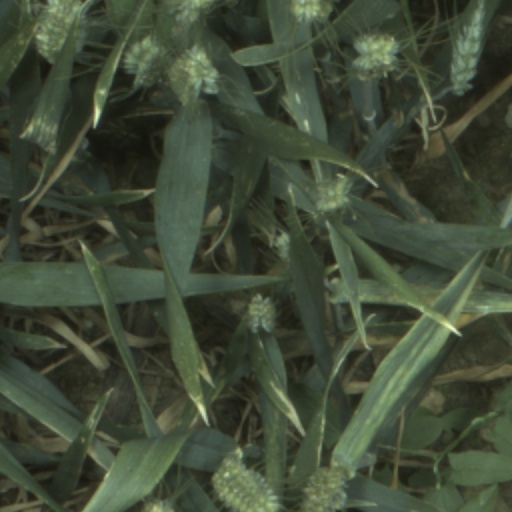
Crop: wheat